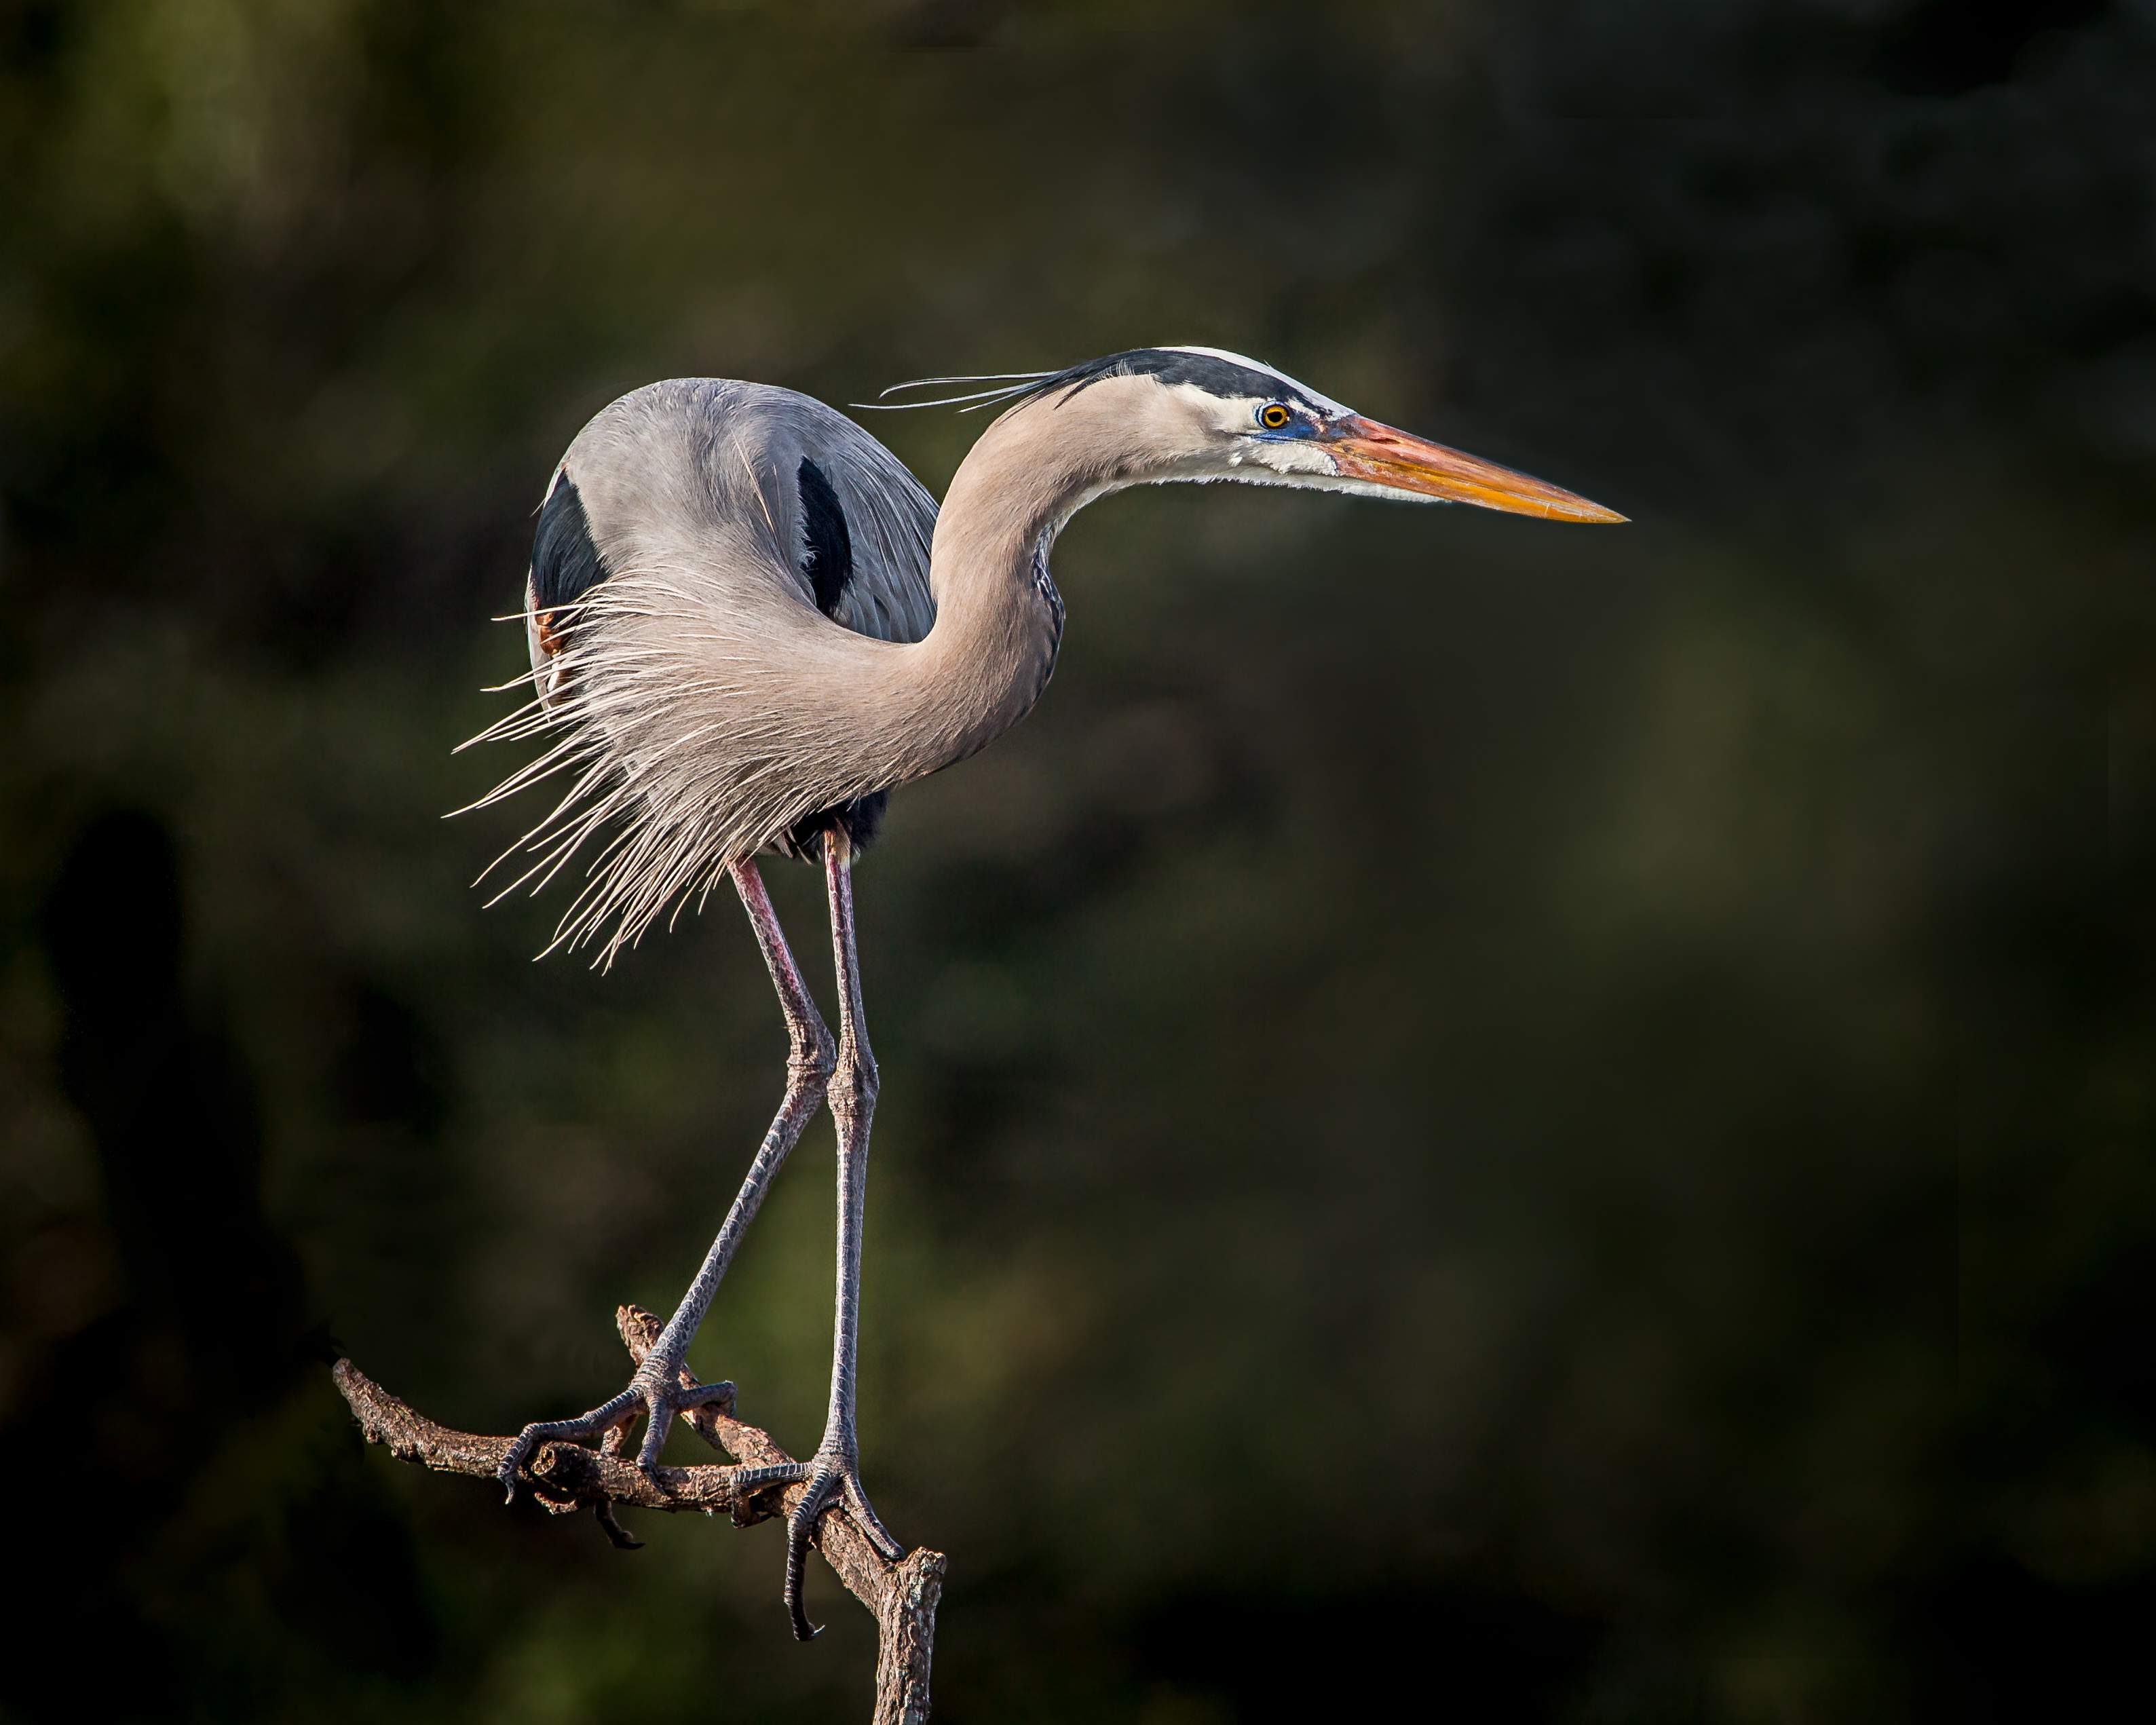
branch, bird, wing, wildlife, beak, venice, fauna, vertebrate, egret, heron, florida, greatblueheron, perched, andymorffew, morffew, naturethroughthelens, venicerookery, audubonvenicerookery